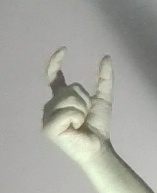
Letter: nun